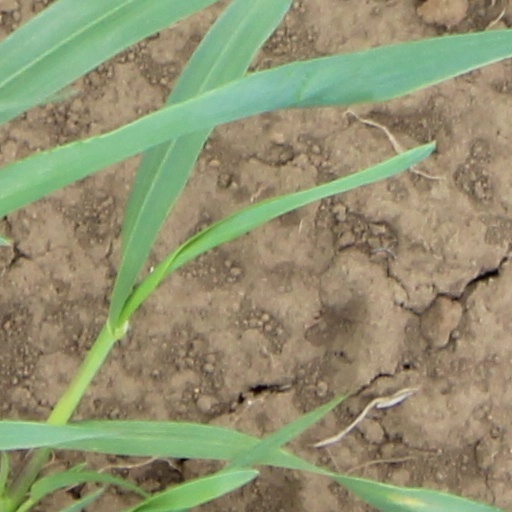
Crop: wheat